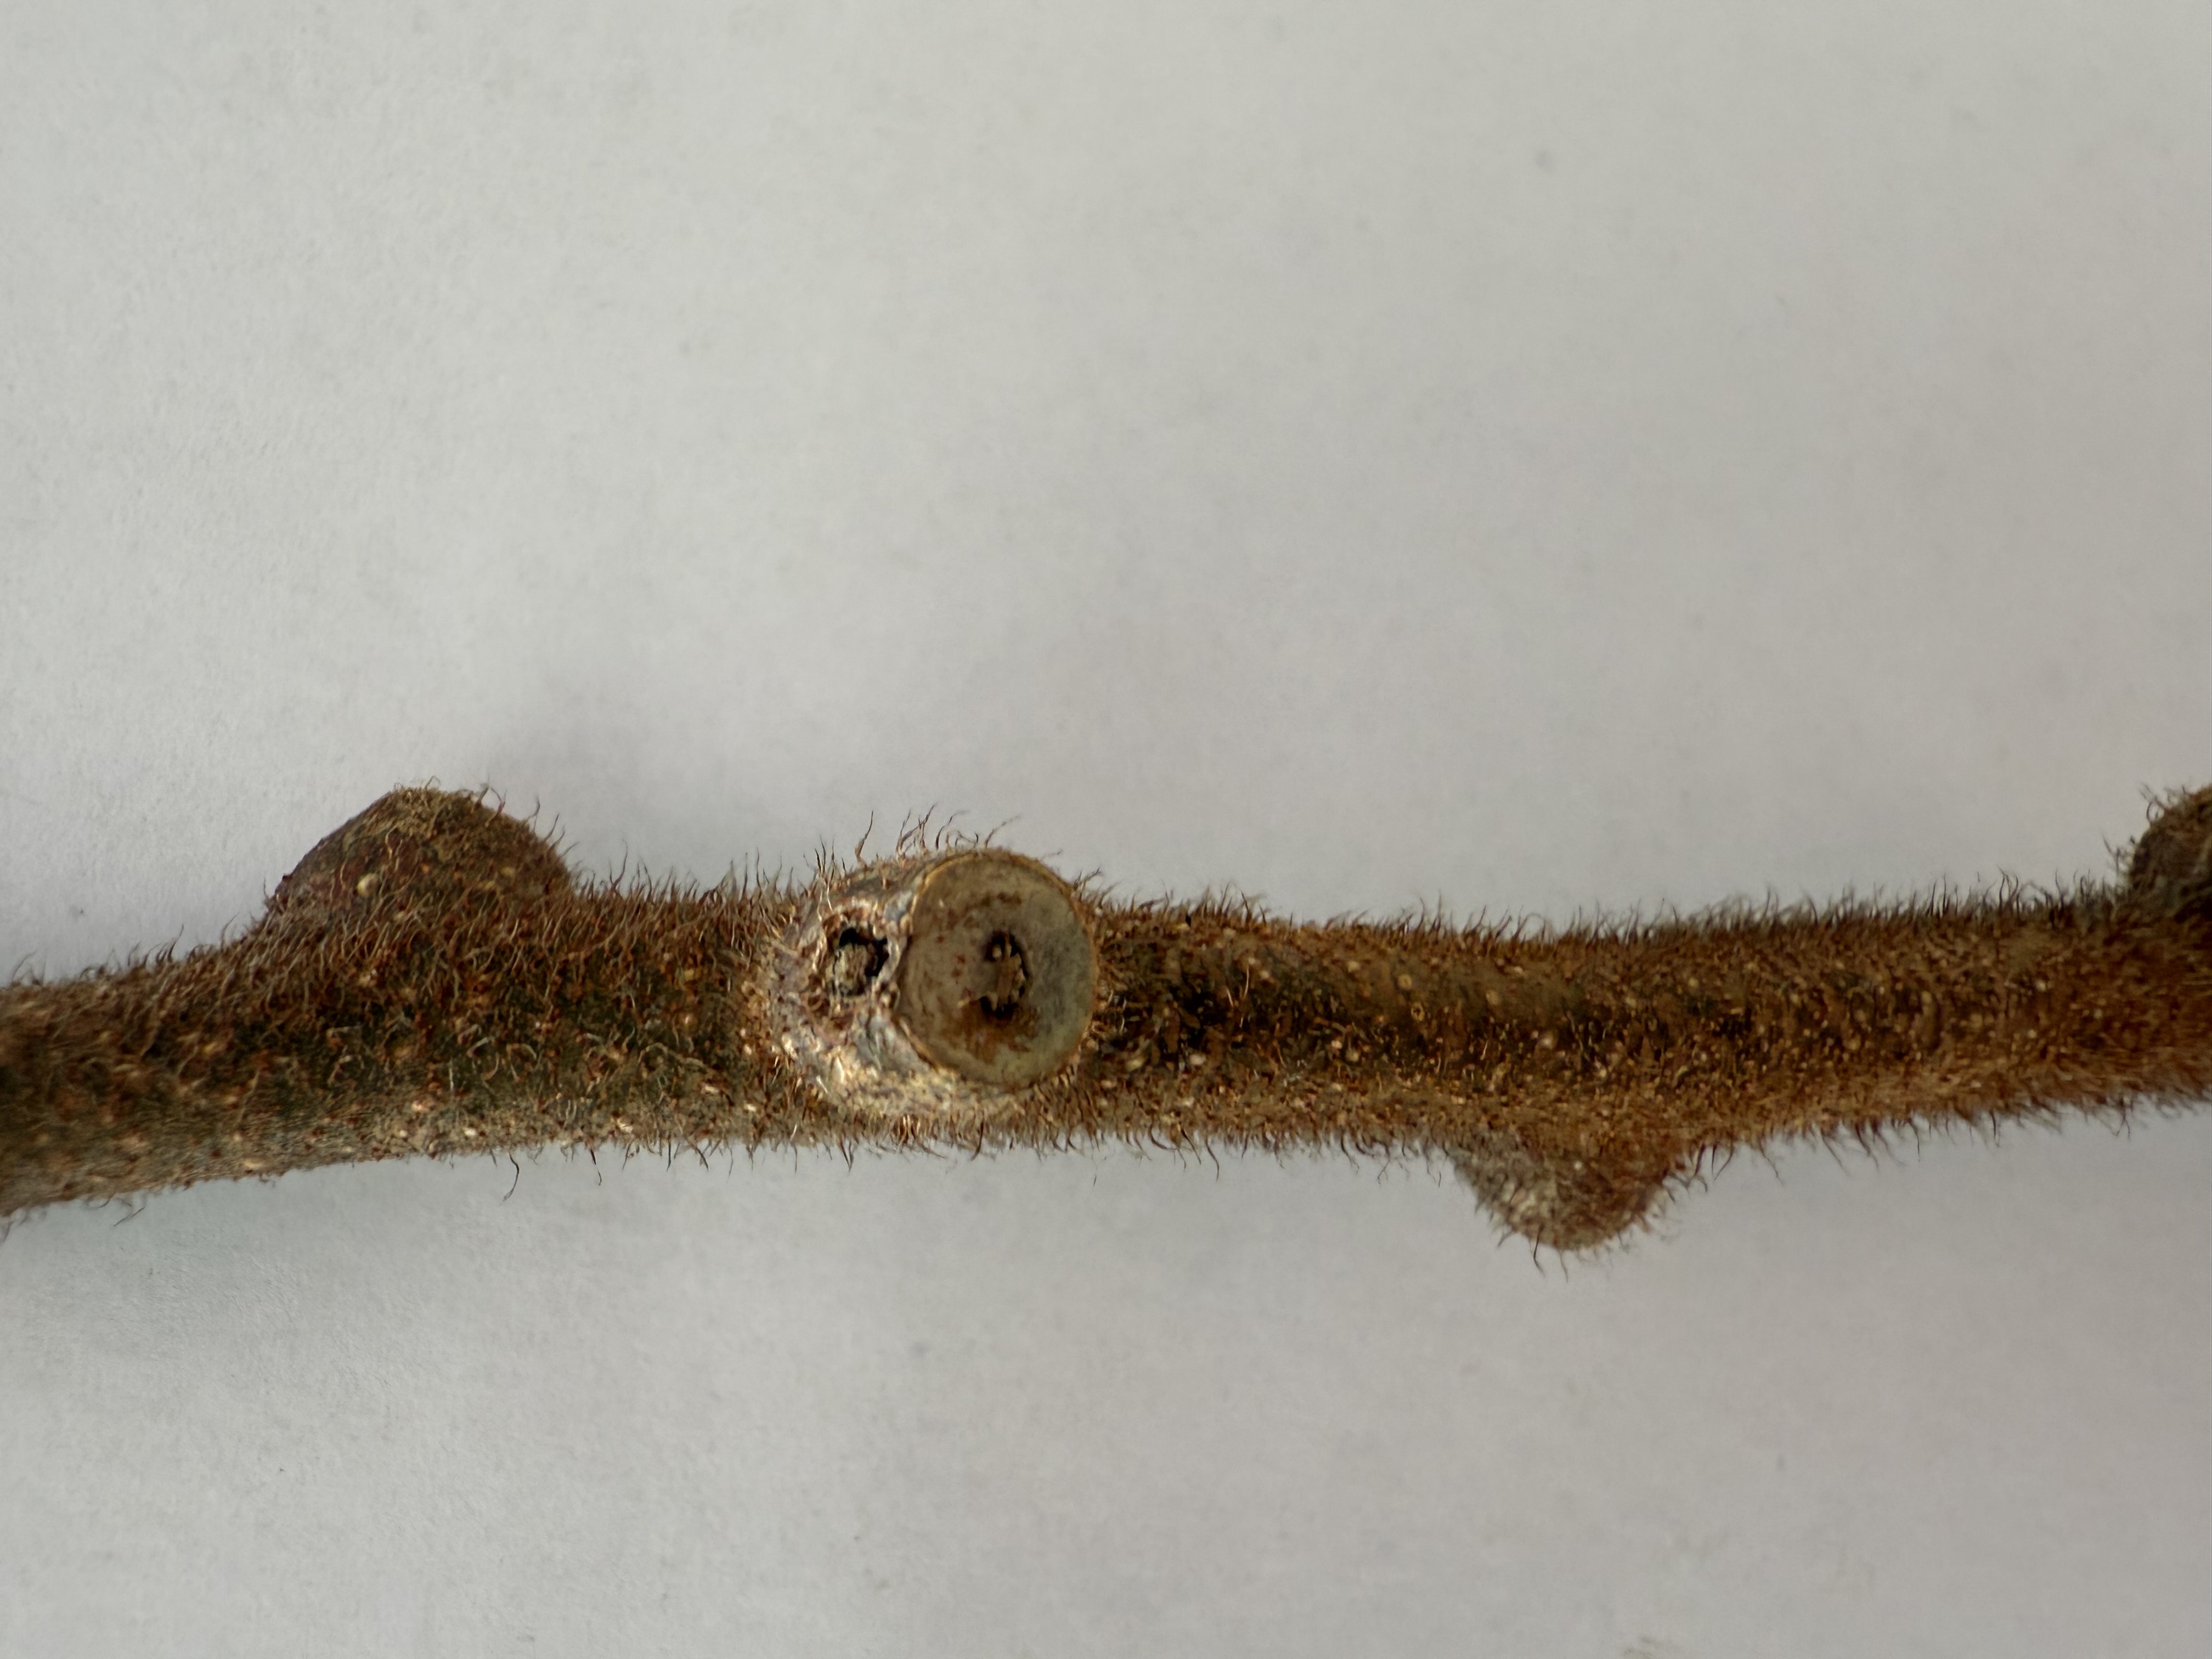
Variety: Kiwi